USS Saratoga (1842)

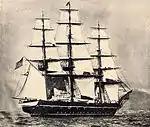
"USS Saratoga" as a training ship in the 1880s.

"Saratoga" reactivated on 1 May 1875 for a year as a gunnery ship at Annapolis, Maryland. Another year in ordinary beginning 7 May 1876 preceded her final recommissioning on 19 May 1877 to start more than eleven years as a school ship training naval apprentices. This duty took her to various naval bases and yards along the Atlantic coast and to Europe on occasion. During this period, three of her crew received the Medal of Honor for rescuing fellow sailors from drowning: Apprentices David M. Buchanan and John Hayden off Battery Park in New York Harbor on 15 July 1879 and Captain of the Top William Sadler off Coaster's Harbor Island, Rhode Island, on 25 June 1881. "Saratoga" was decommissioned on 8 October 1888.